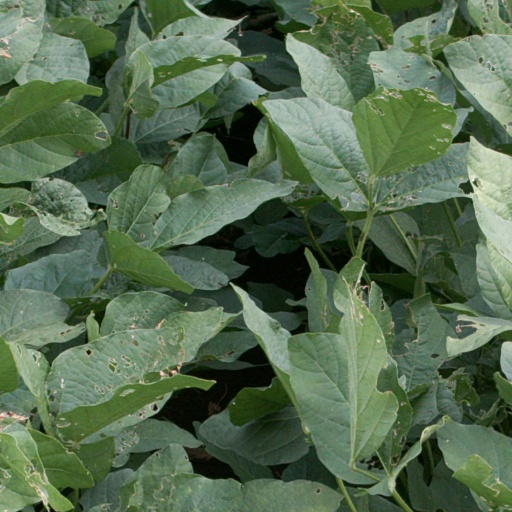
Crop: soybean